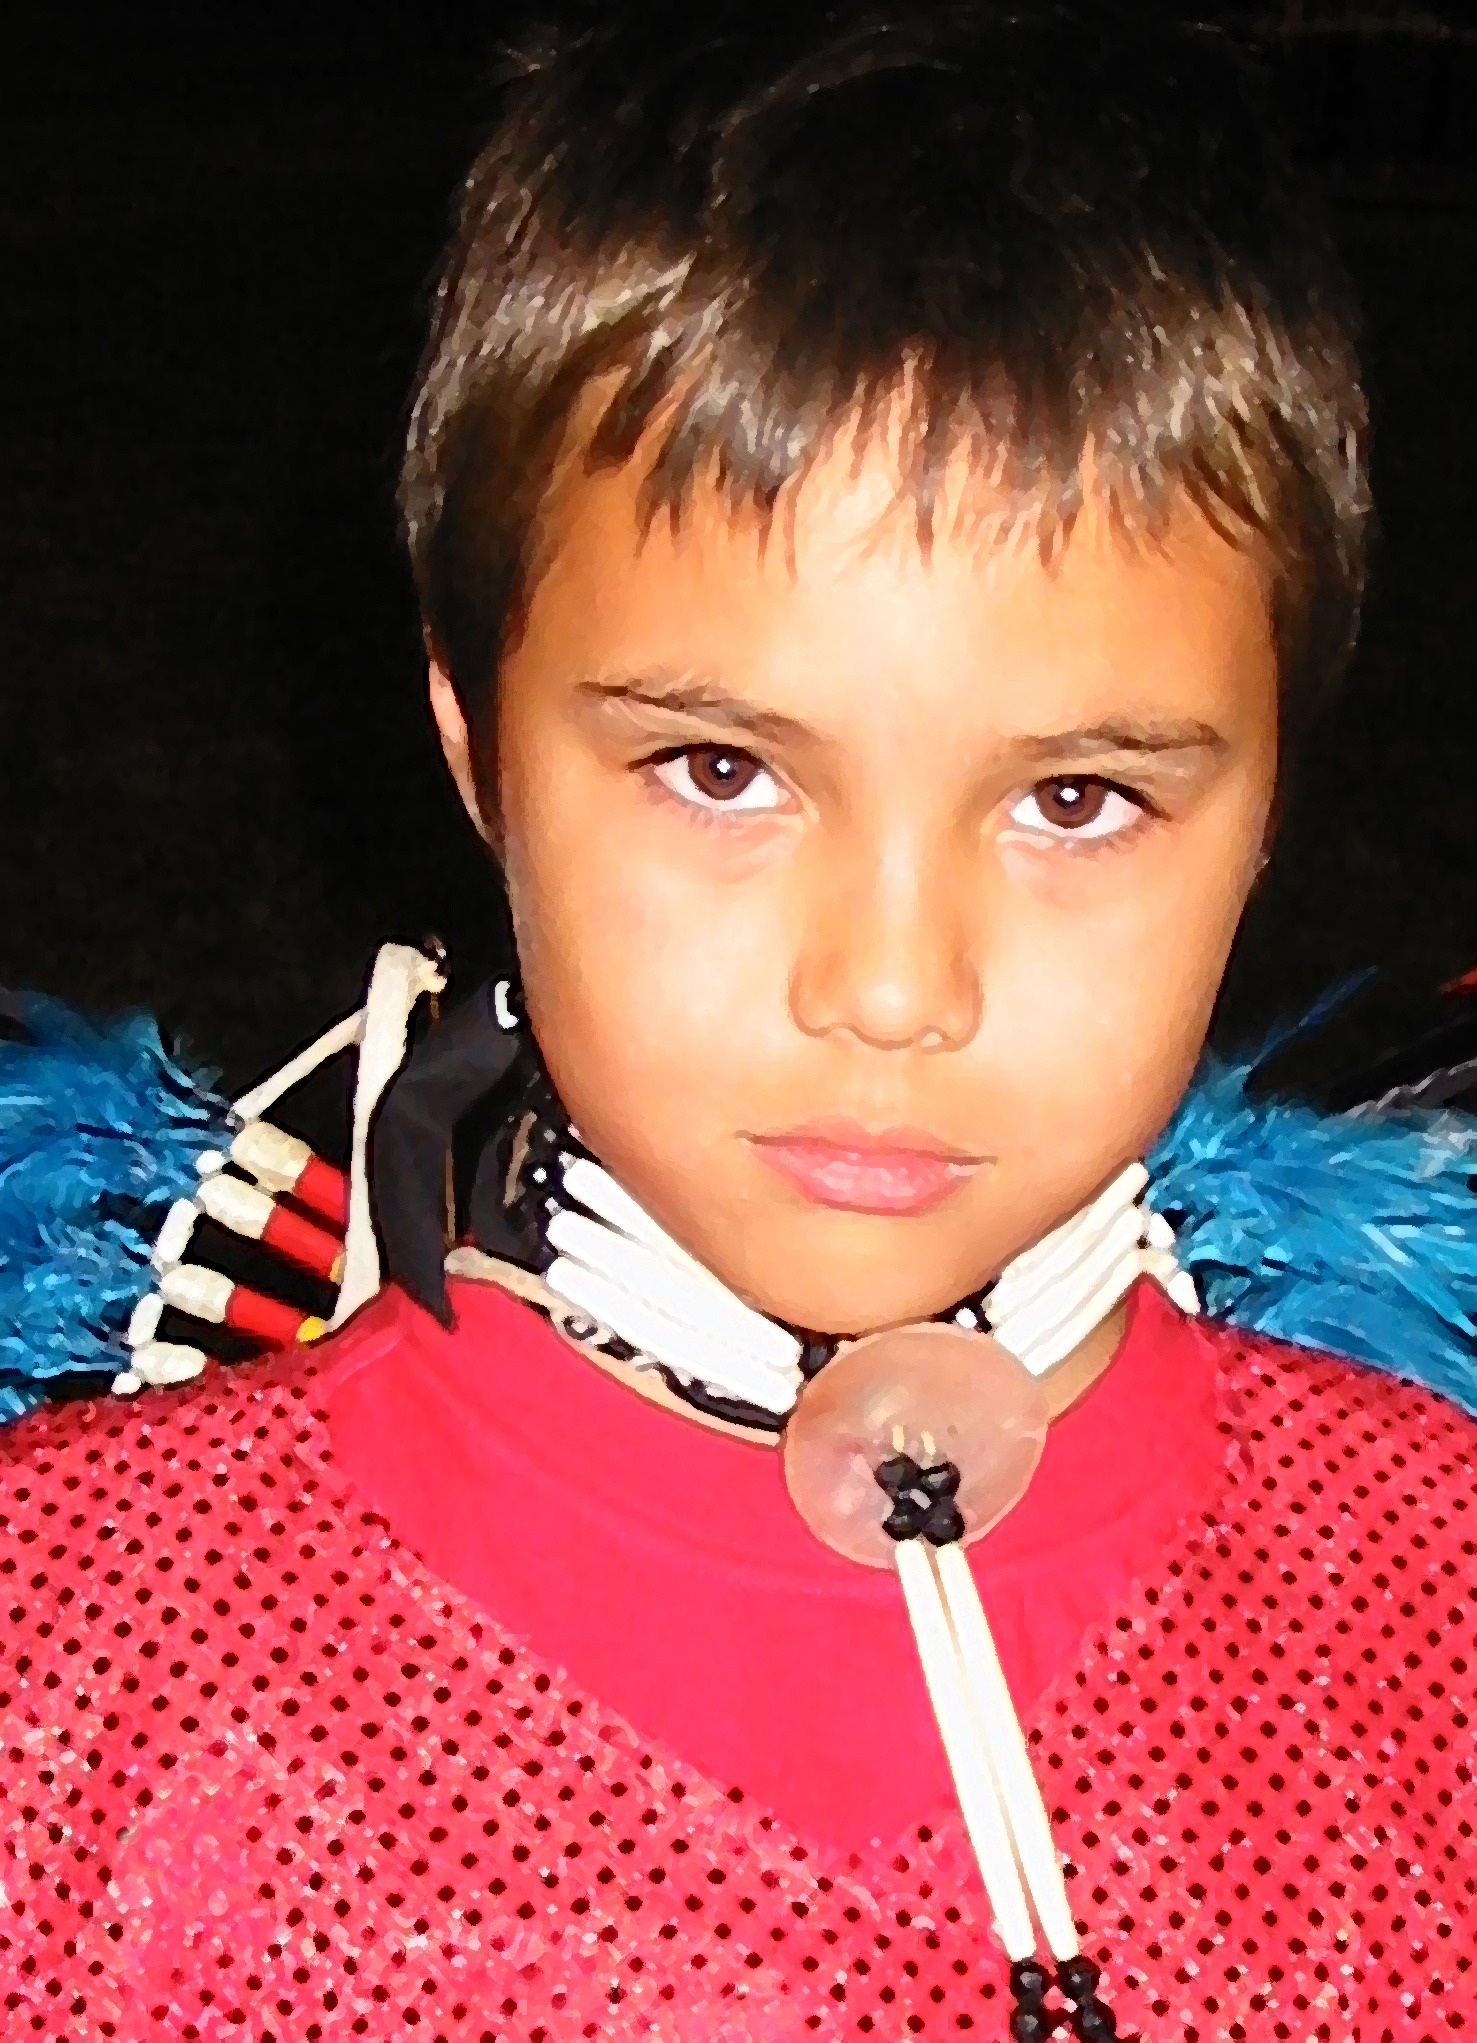
people, hair, boy, male, singer, portrait, young, red, child, human, thoughtful, toy, hairstyle, painting, close up, face, doll, nose, ceremony, eye, head, beautiful, expressions, indian, tribal, serious, native american, regalia, powwow